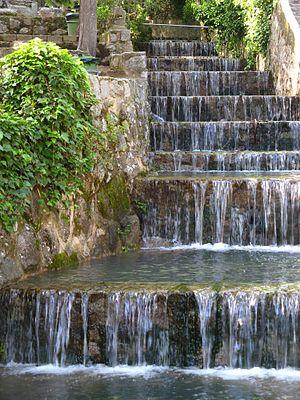
Caldas de Monchique est un village à 6 km au sud de Monchique en Algarve, sud du Portugal. Il a été très renommé pour ses eaux thermales, réputées thérapeutiques depuis les temps romains. En été on y trouve une agréable fraîcheur sous les arbres de sa petite place centrale entourée de quelques restaurants et hôtels.